Ashtead railway station

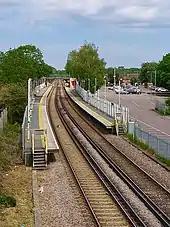
The station seen in June 2021

Services at Ashtead are operated by Southern and South Western Railway using and EMUs.